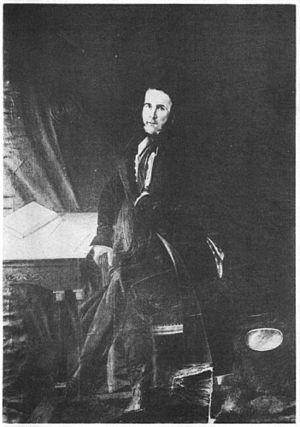
Portrait de Paul Émile Soubiran (1770-1855), père d’Aurélie Ghika (1820-1904). Auteur et date inconnus, reproduction typographique dans l’ouvrage de Louis Puech, P. É. Soubiran, un aventurier gascon, 1907
Henriette Aurélie Soubiran, dite de Soubiran, par mariage princesse Ghika, est une femme de lettres française née à Caen le 27 mars 1820, morte à Lectoure le 21 février 1904.
Jean-Paul Soubiran, dit Paul Émile Soubiran, né à Lectoure le 20 novembre 1770 et mort dans cette commune le 18 décembre 1855, est un aventurier et espion français, surtout considéré comme un des plus grands escrocs de son temps. Il a ajouté le prénom Émile à l’époque révolutionnaire pour sacrifier à la mode des prénoms « romains ». Sa fille Henriette Aurélie Soubiran, princesse Ghika, fut une femme de lettres.